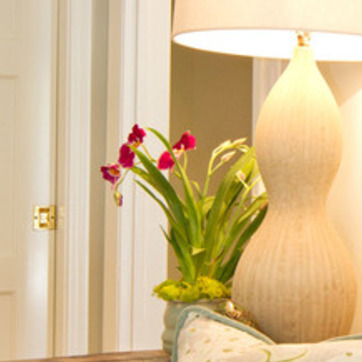
Material: foliage